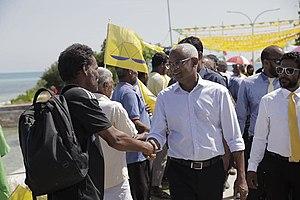
L'élection présidentielle maldivienne de 2018 est organisée pour élire le président de la République des Maldives. Le scrutin a lieu le 23 septembre 2018. Le gouvernement du président Abdulla Yameen est accusé d'autoritarisme et de multiples violations des droits de l'homme. Les médias indépendants sont réprimés, et la présidence de la commission électorale confiée à un membre du parti au pouvoir.
Cet article recense les élections de l'année 2018. Il inclut les élections législatives et présidentielles dans les États souverains, ainsi que les référendums au niveau national et la plupart des élections infranationales..